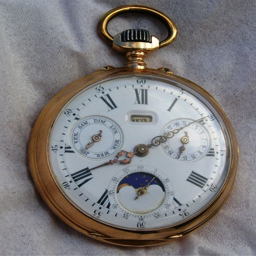
this regal looking pocket watch is just that , as it was specially made for person .